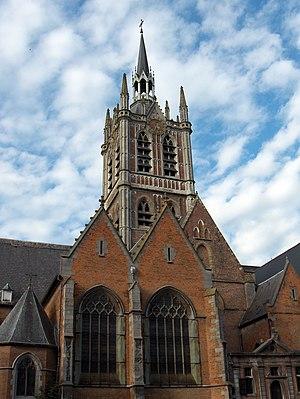
Enghien est une ville francophone à facilités de Belgique située en Région wallonne dans la province de Hainaut. Enghien est une ville de la banlieue bruxelloise.